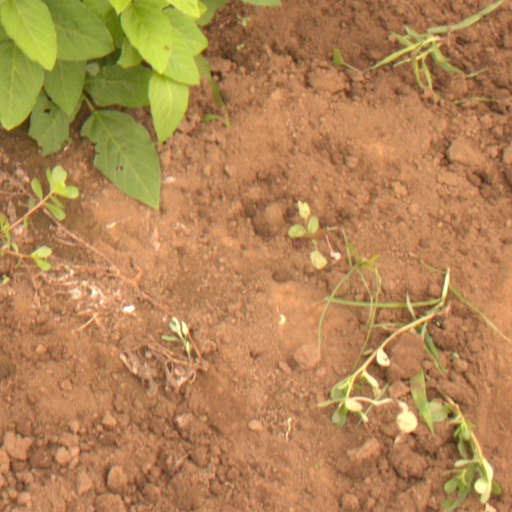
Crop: soybean